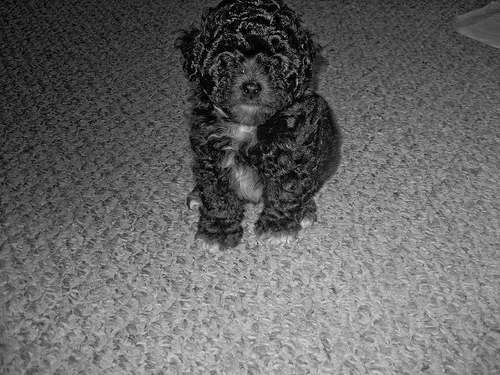
Animal: dog
Breed: havanese